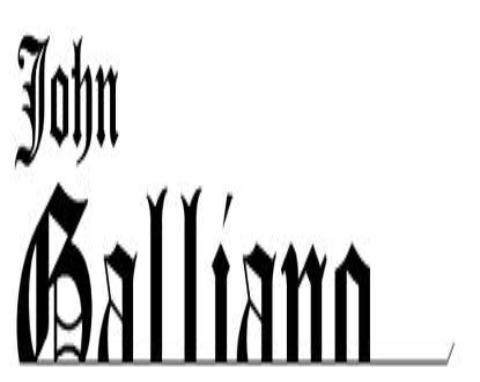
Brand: John Galliano
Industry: Clothes